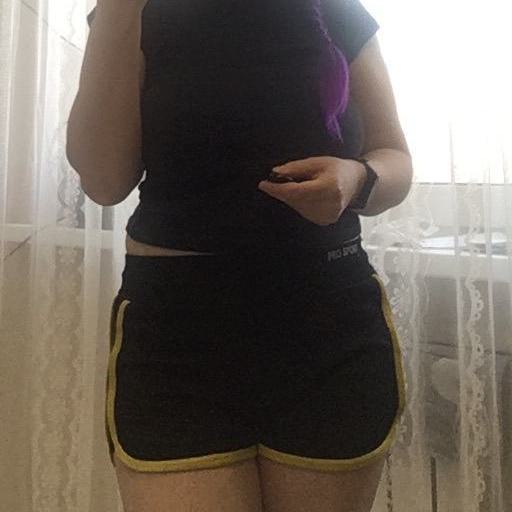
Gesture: no_gesture